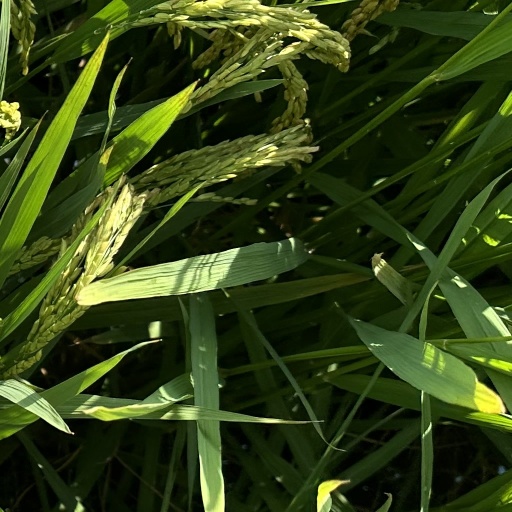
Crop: rice